George Witt (collector)

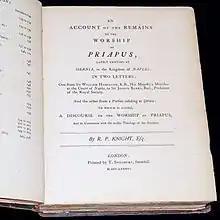
Frontispiece of "Discourse on the worship of Priapus and its connection with the mystic theology of the ancients" by Richard Payne Knight as republished by Witt in 1865

In the 1860s there was a lot of interest in the theories concerning the worship of Priapus and Witt organised for Richard Payne Knight's "Discourse on the worship of Priapus and its connection with the mystic theology of the ancients" to be republished with additional material and illustrations in 1865. Following an illness the same year, Witt approached the British Museum to enquire whether they would take his collection. The museum's director Anthony Panizzi agreed to take the objects even though they became a major part of a secret collection known as the museum's Secretum. Panizzi did not think twice as he considered the collection to be of the right quality for his museum. The collection appeared to be chosen primarily on the basis of its obscenity. The collection included modern photographs of women partially dressed as gladiators which were not thought to be academic artefacts but they were designed to be erotic. One of the artefacts was a toothed chastity belt which was thought to be medieval but was in fact a contemporary invention. In general however Witt's collection covered the major civilisations of Greece, Rome, Egyptian, Indian, Chinese, Tibetan, Japanese and Native American. Besides votive objects, bronzes and pottery his collection also included watercolours and sketches. Of particular note were his library and the records of his correspondence which included the details of objects not in the collection including a catalogue of the secret cabinet of Naples Museum. Following the acceptance of his collection by the British Museum in 1865, Witt published "Catalogue of a Collection Illustrative of Phallic Worship" in 1866 to commemorate the approval of his artefacts by Panizzi.